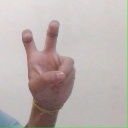
अक्षर: ई